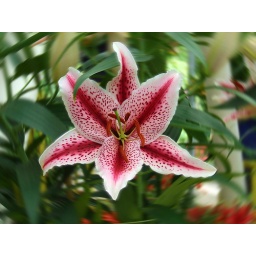
This pink beauty as seen in the green house in Keukenhof, Holland, The Netherlands.